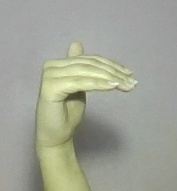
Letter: khaa